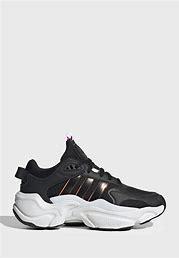
Brand: Adidas
Model: Magmur Runner